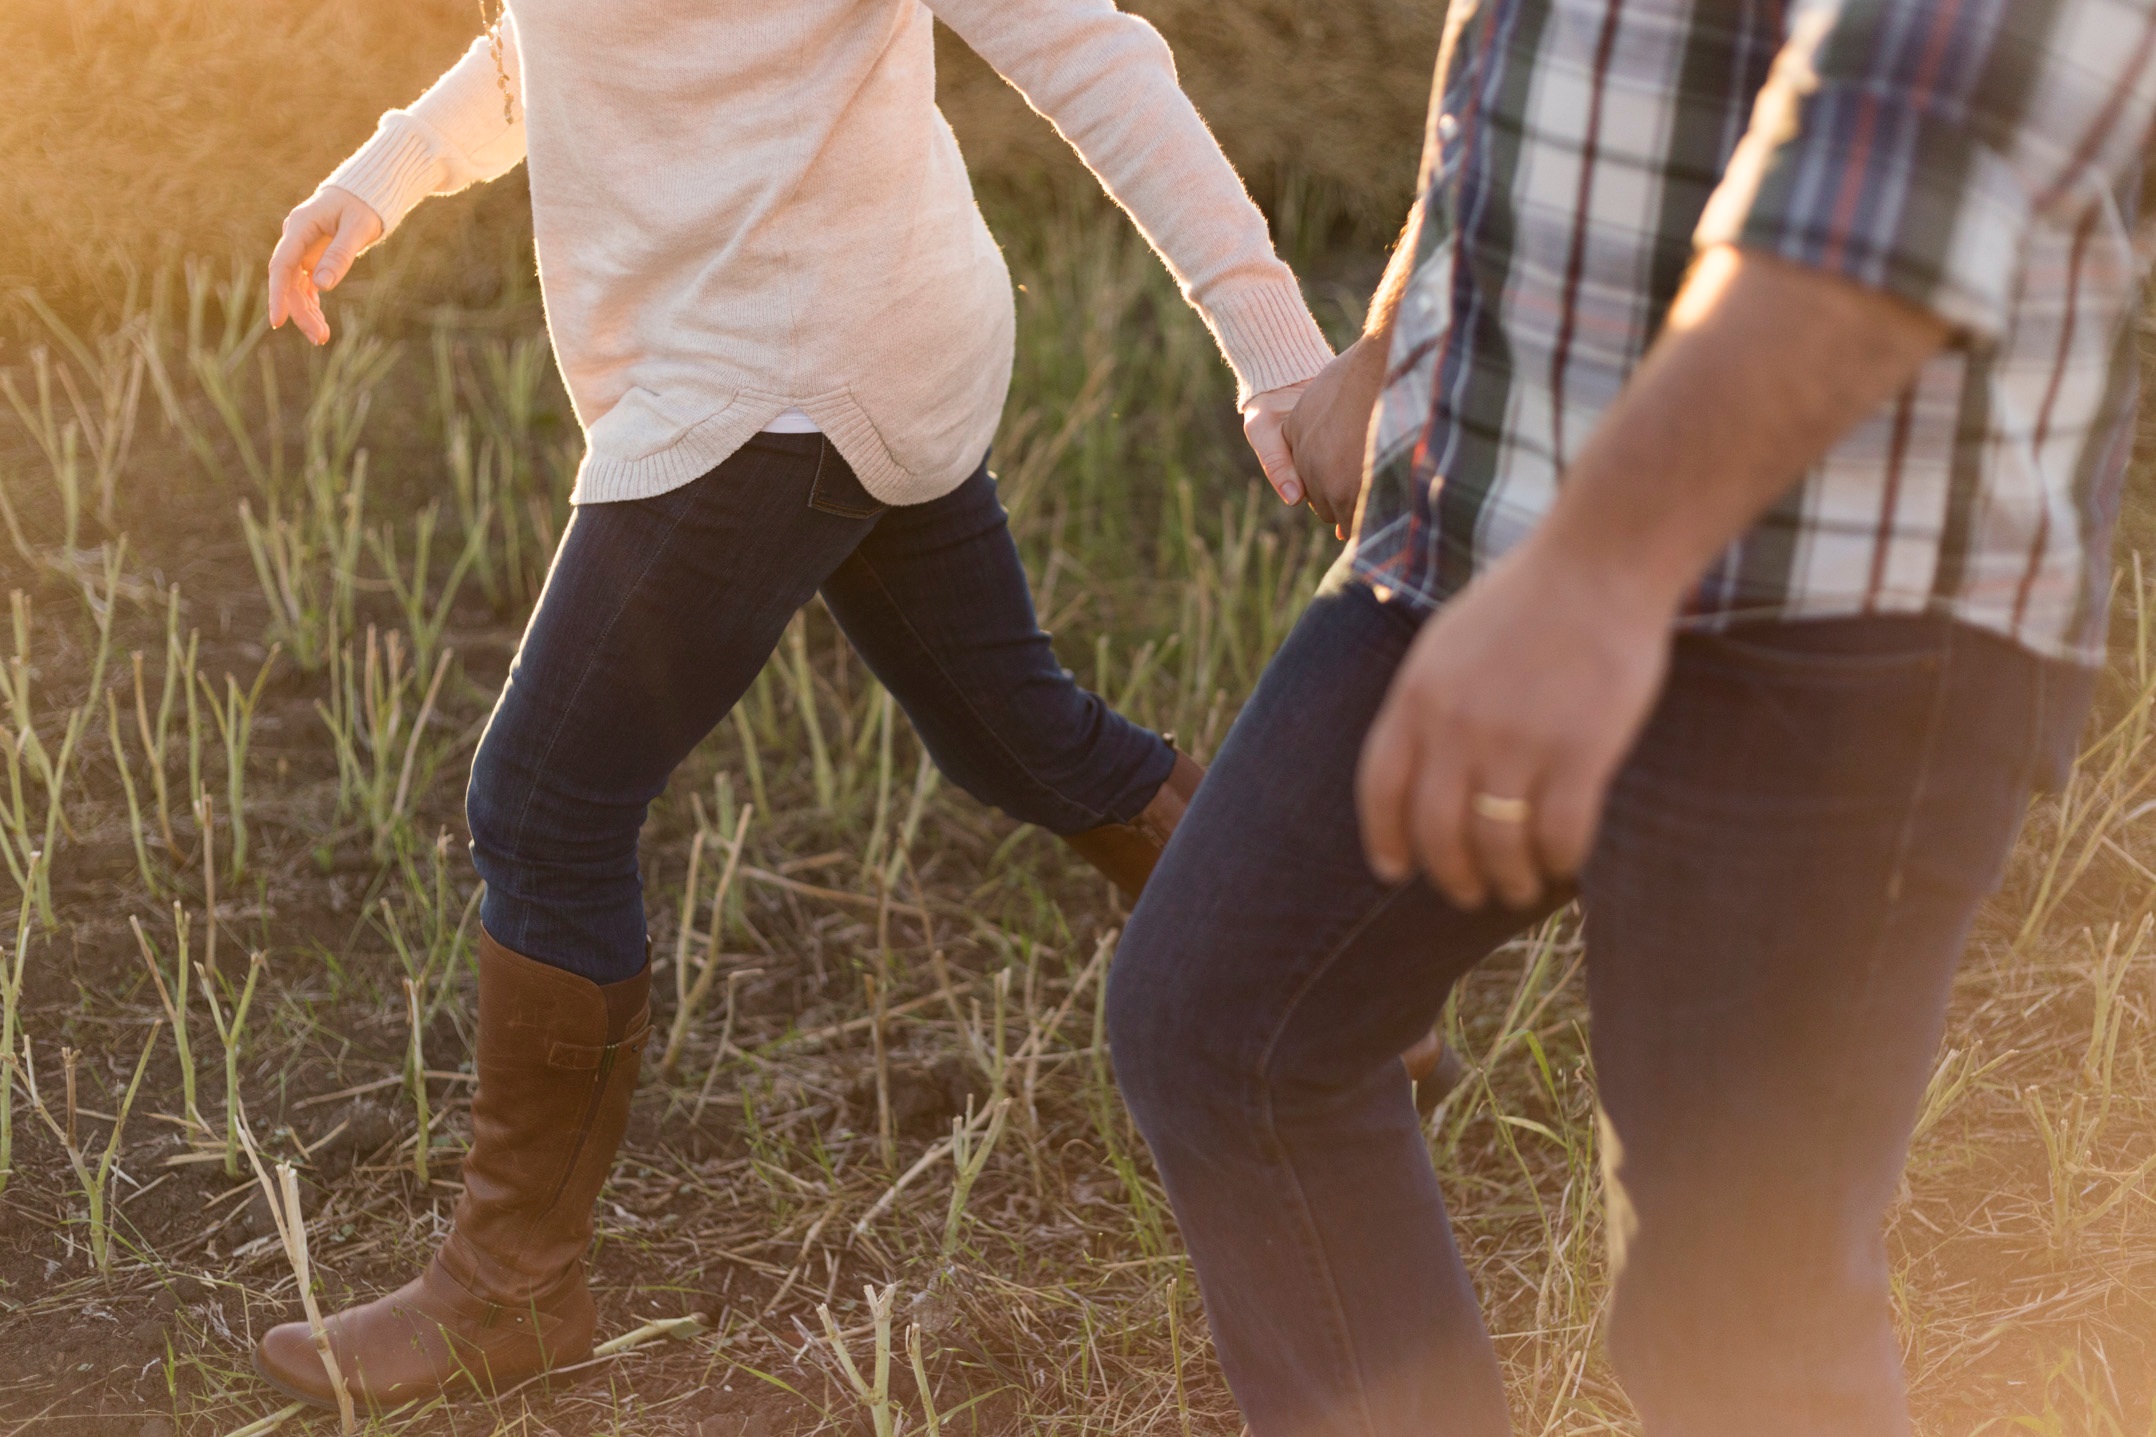
hand, walk, leg, love, crop, couple, soil, holding hand, agriculture, married, holding hands, grass family